History of Jardine Matheson & Co.

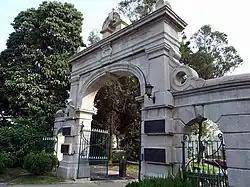
The Jardine Gate in Sheung Shui, Hong Kong.

For a long time the East India Company had been growing increasingly unpopular in Britain because of its monopoly on Far Eastern trade. Following their independence in 1776, American merchants established a flourishing tea trade with China, leading many people to question the company's continued monopoly. Further, certain high-handed methods used by the East India Company in dealing with competitors aroused the moral indignation of the British at home while anybody that sought to enter the market and bring competition to the company was labelled a privateer – "a pirate" for which the penalty was "death without the benefit of clergy."